Toei 10-300 series

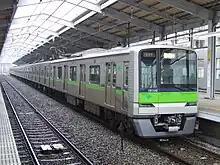
10-300R series set 10-340 in May 2006

The four eight-car 10-300R series sets (10-310 to 10-360) were formed as shown below with six motored (M) cars, two trailer (T) cars, and car 1 at the Shinjuku end.